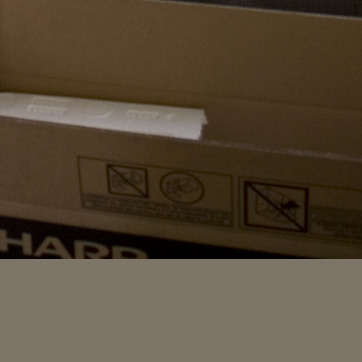
Material: paper